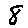
Label: 8